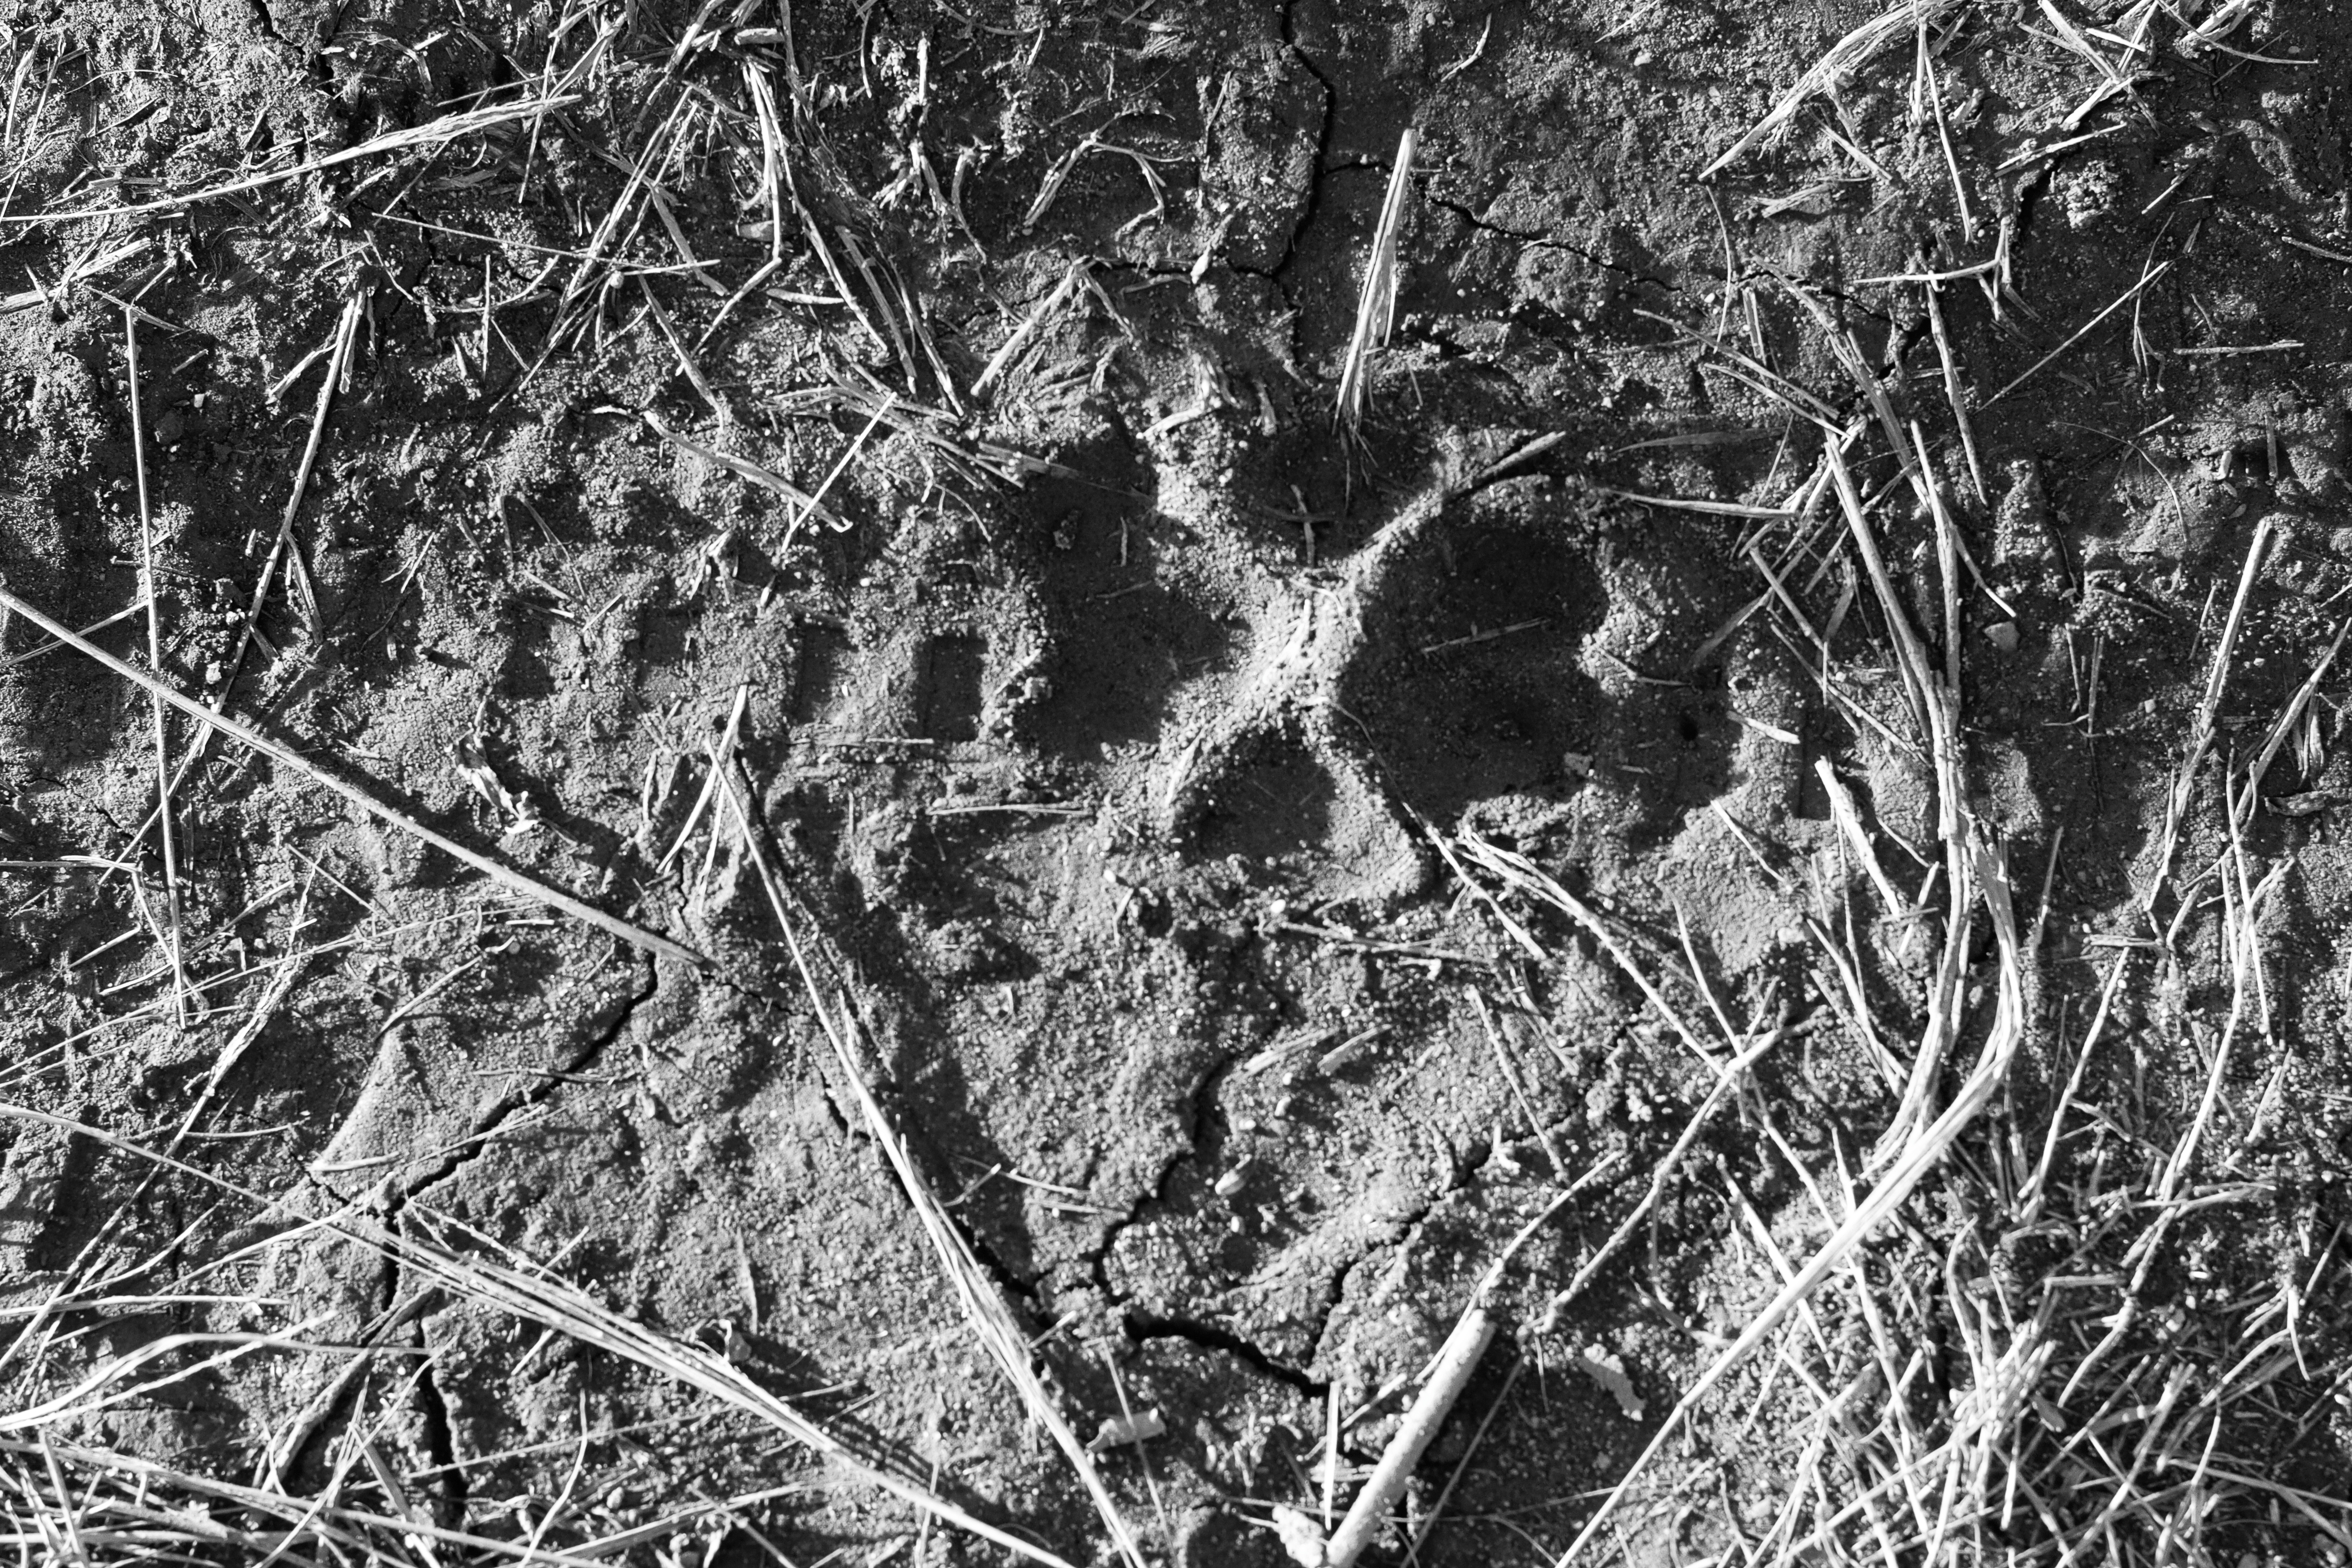
tree, forest, branch, black and white, plant, track, texture, leaf, frost, trunk, soil, monochrome, flora, root, bw, wetland, habitat, monochrome photography, woody plant